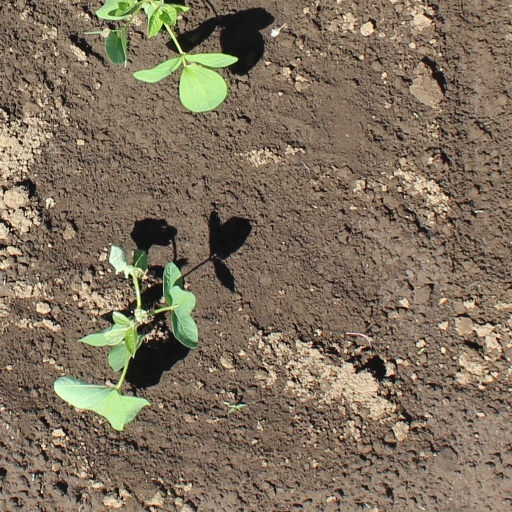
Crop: soybean